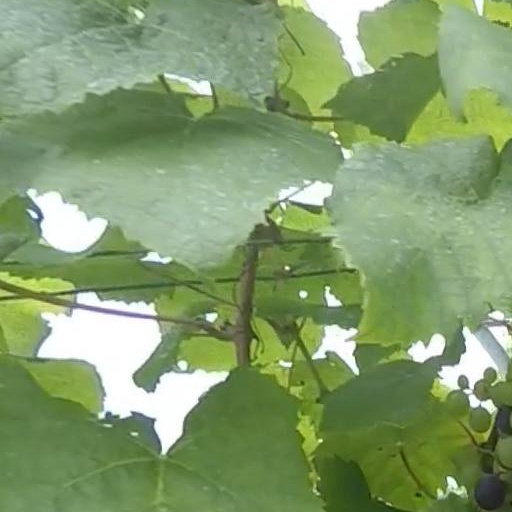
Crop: grape